The Devil's Rock

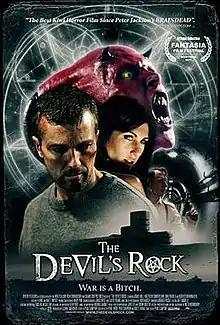
New Zealand theatrical release poster

The Devil's Rock is a 2011 New Zealand horror film produced by Leanne Saunders, directed by Paul Campion, written by Campion, Paul Finch, and Brett Ihaka, and starring Craig Hall, Matthew Sunderland, Gina Varela, and Karlos Drinkwater. It is set in the Channel Islands on the eve of D-Day and tells the story of two New Zealand commandos who discover a Nazi occult plot to unleash a demon to win World War II. The film combines elements of war films and supernatural horror films. The film was theatrically released on 8 July 2011 in the United Kingdom and 22 September 2011 in New Zealand.